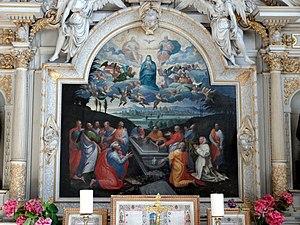
Retable latéral sud, tableau - l'Assomption, par Henri Lerambert, daté de 1591.
Henri Lerambert, est un peintre français de la Renaissance, connu comme décorateur et auteur de cartons de tapisseries.
L'église Sainte-Geneviève est une église catholique paroissiale située à Marolles, dans le département de l'Oise, en France. Elle a été bâtie au cours des années 1130 par un atelier venu de Normandie. Son style roman tardif fait déjà appel à l'arc en tiers-point et au voûtement d'ogives, réservée en l'occurrence à la croisée du transept, qui constitue la partie la plus intéressante de l'église à l'intérieur. En même temps, l'absence de colonnettes à chapiteaux sur les grandes arcades de la nef basilicale, et la sculpture très stylisée et à faible relief des chapiteaux de la croisée du transept, paraissent déjà archaïques à la période de construction. Assez curieusement, la nef, d'une extrême sobriété à l'intérieur, était richement décorée à l'extérieur. En témoignent encore l'archivolte du portail occidental, et les corniches et la décoration des fenêtres latérales, aujourd'hui uniquement visibles depuis les bas-côtés. À l'extérieur, le principal élément qui reste des années 1130 est l'impressionnant clocher roman avec trois étages de baies et une haute flèche de pierre octogonale. Il passe pour être l'un des plus beaux du département.